George Stewart, 9th Seigneur d'Aubigny

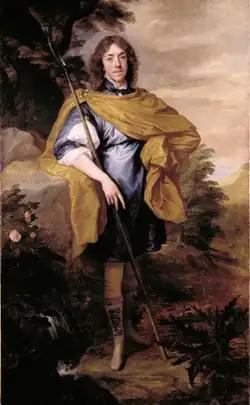
George Stewart, 9th Seigneur d'Aubigny, dressed as a shepherd. 1638 portrait, inscribed in Latin "Me Firmior Amor" ("love is stronger than me"), by Anthony van Dyck, National Portrait Gallery, London

Lord George Stewart (or Stuart), 9th Seigneur d'Aubigny (17 July 1618 – 23 October 1642) was an Anglo-Scottish nobleman of French descent and a third cousin of King Charles I of England. He supported that king during the Civil War as a Royalist commander and was killed, aged 24, at the Battle of Edgehill in 1642.